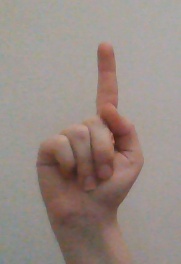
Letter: bb